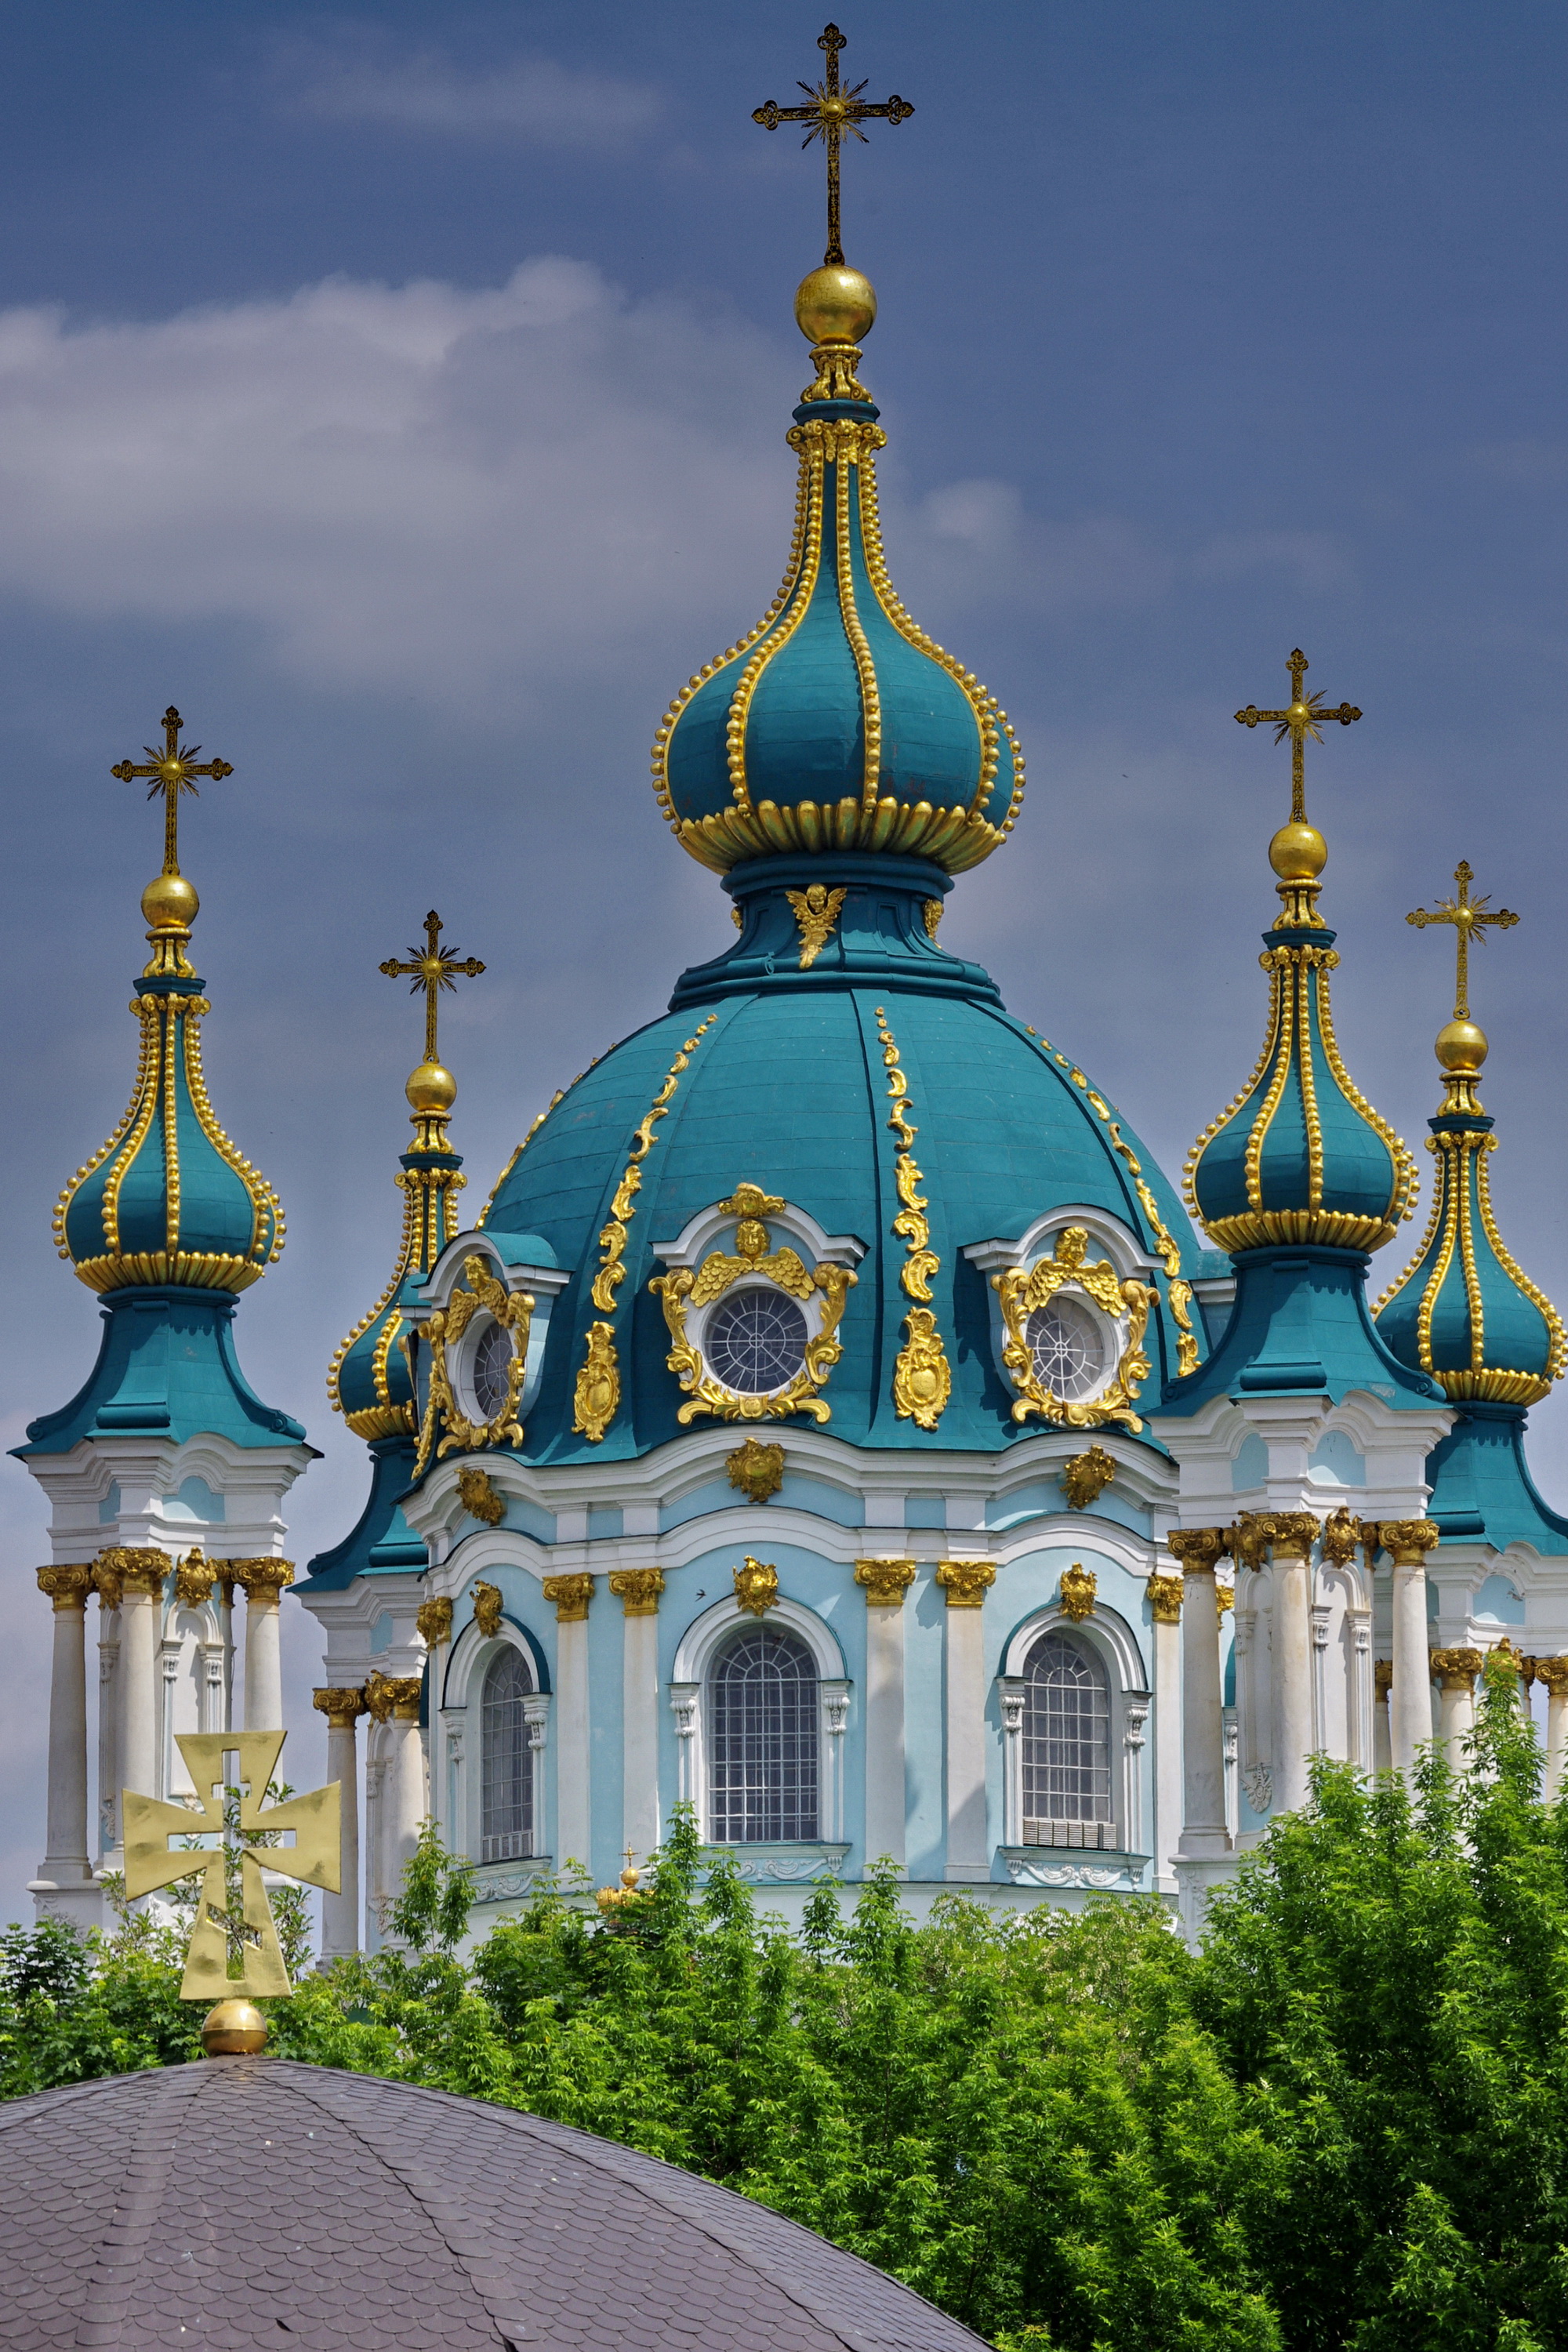
building, spring, tower, landmark, place of worship, temple, monastery, shrine, dome, may, kiev, selebration